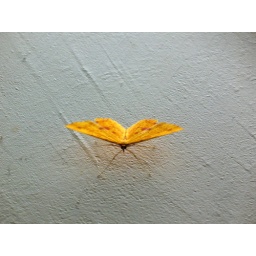
spot this mariposa on the wall in the kitchen one night.